The Brady Bunch

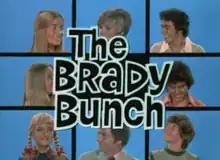

The Brady Bunch is an American sitcom created by Sherwood Schwartz that aired five seasons from September 26, 1969, to March 8, 1974, on ABC. The series revolves around a large blended family of six children, with three boys and three girls. After its cancellation in 1974, the series debuted in syndication in September 1975. Though it was never a ratings hit or a critical success during its original run, the program has since become a popular syndicated staple, especially among children and teenage viewers.